Victoria Museum (Kyiv)

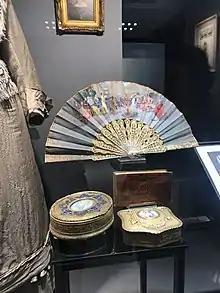
Hands fan

2017: "Metropolitan Fashion of the 18th–19th Centuries: Cinema and Artifacts". The premiere exhibition, which brought together in one space the costumes and dresses worn by fashionistas of times gone by.